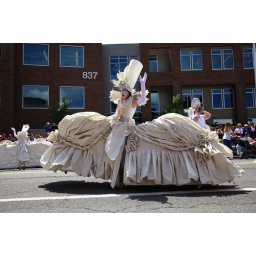
Drag queen in a paper dress